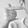
ASL letter: T